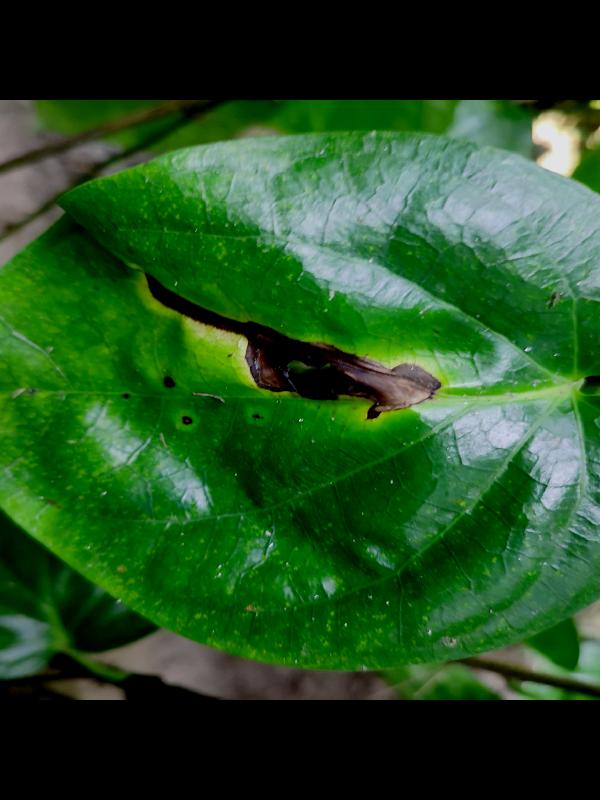
Label: Bacterial_Leaf_Disease